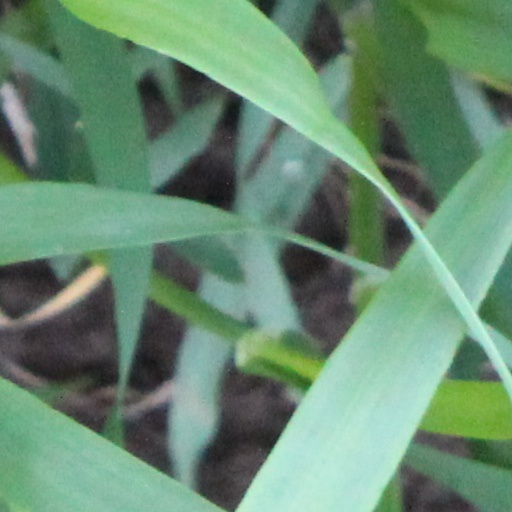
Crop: wheat